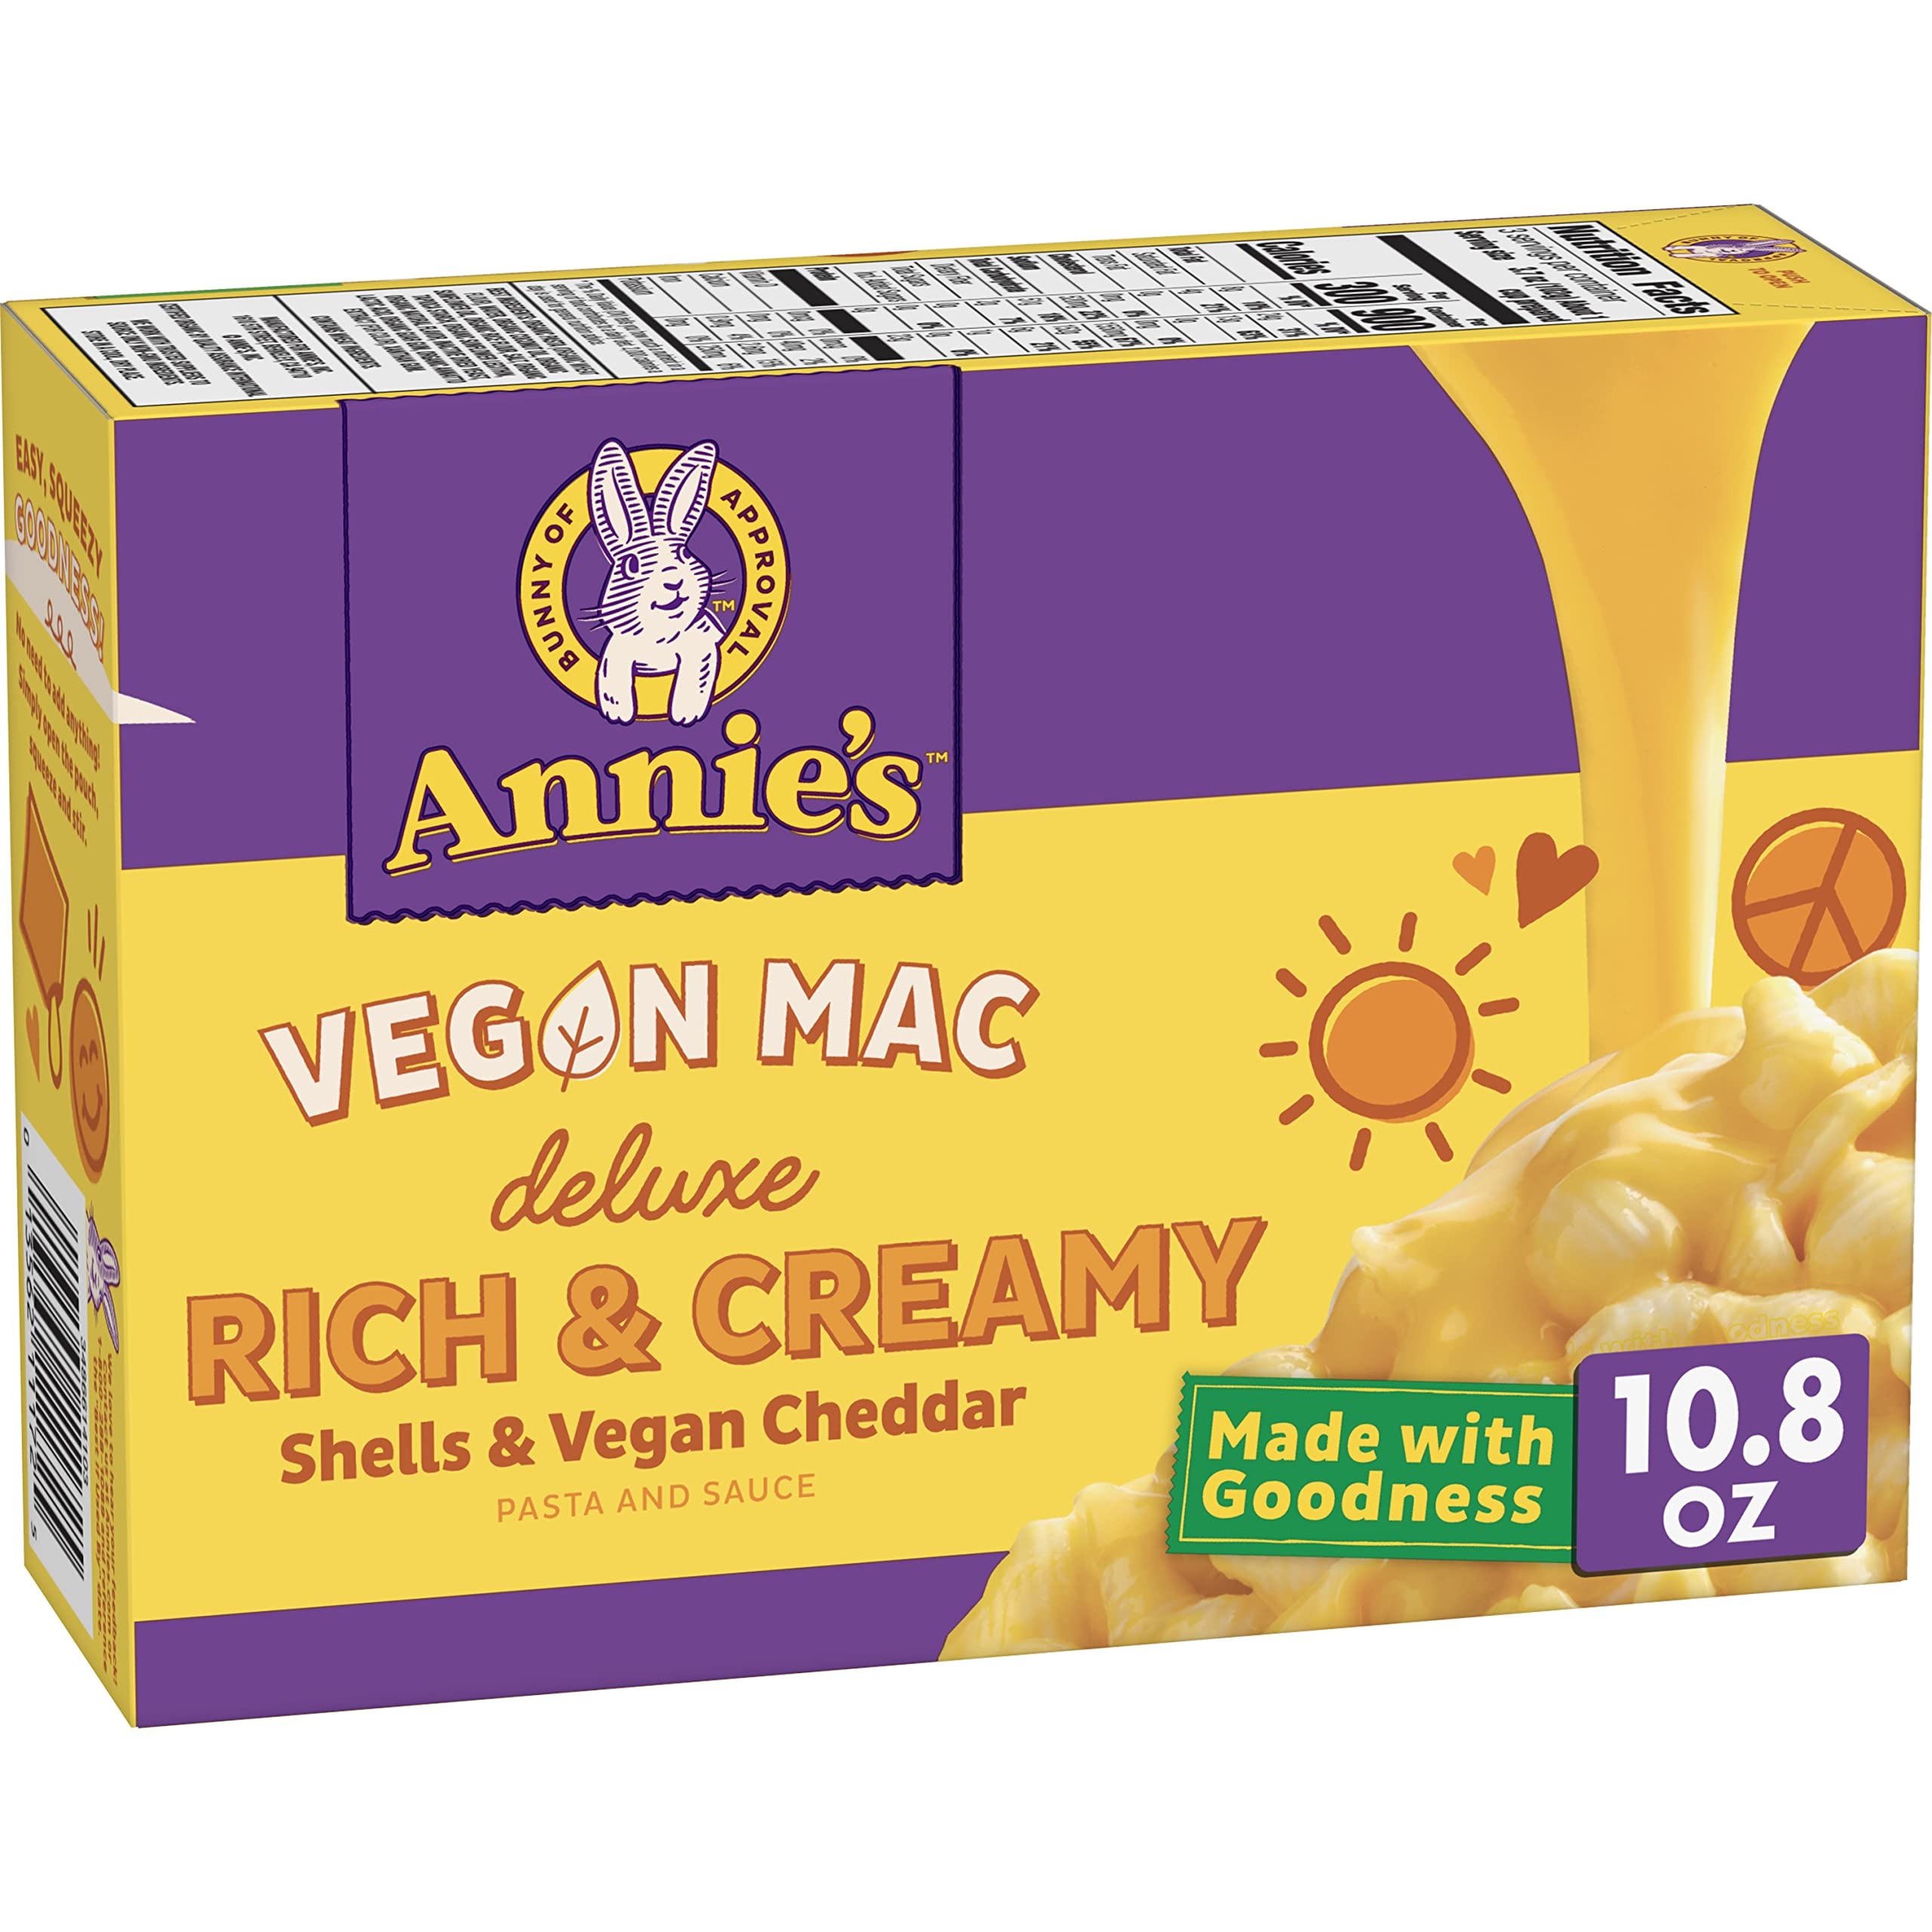
Item Name: Annie's Deluxe Vegan Mac and Cheddar Shells, Vegan Macaroni and Cheese, 10.8 oz
Bullet Point 1: VEGAN MAC AND CHEESE: Vegan Deluxe Mac with a delicious and creamy plant-based vegan cheddar style sauce
Bullet Point 2: ORGANIC GOODNESS: Certified organic with no artificial flavors or synthetic colors, just irresistible goodness
Bullet Point 3: QUICK AND EASY: Simply cook and drain pasta, stir in creamy vegan sauce, and serve as a tasty addition to kids lunch, easy snacks for adults and more
Bullet Point 4: TASTY FOR EVERYBUNNY: At Annie's, we create yummy products that help make life a little easier and more delicious for busy bunnies and families on the go
Bullet Point 5: CONTAINS: One 10.8 oz box of Annie's Deluxe Vegan Mac and Cheddar Shells
Value: 10.8
Unit: Ounce

Price: 1.9